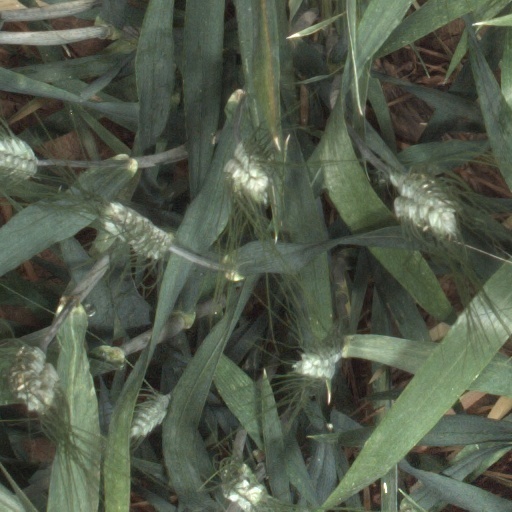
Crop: wheat